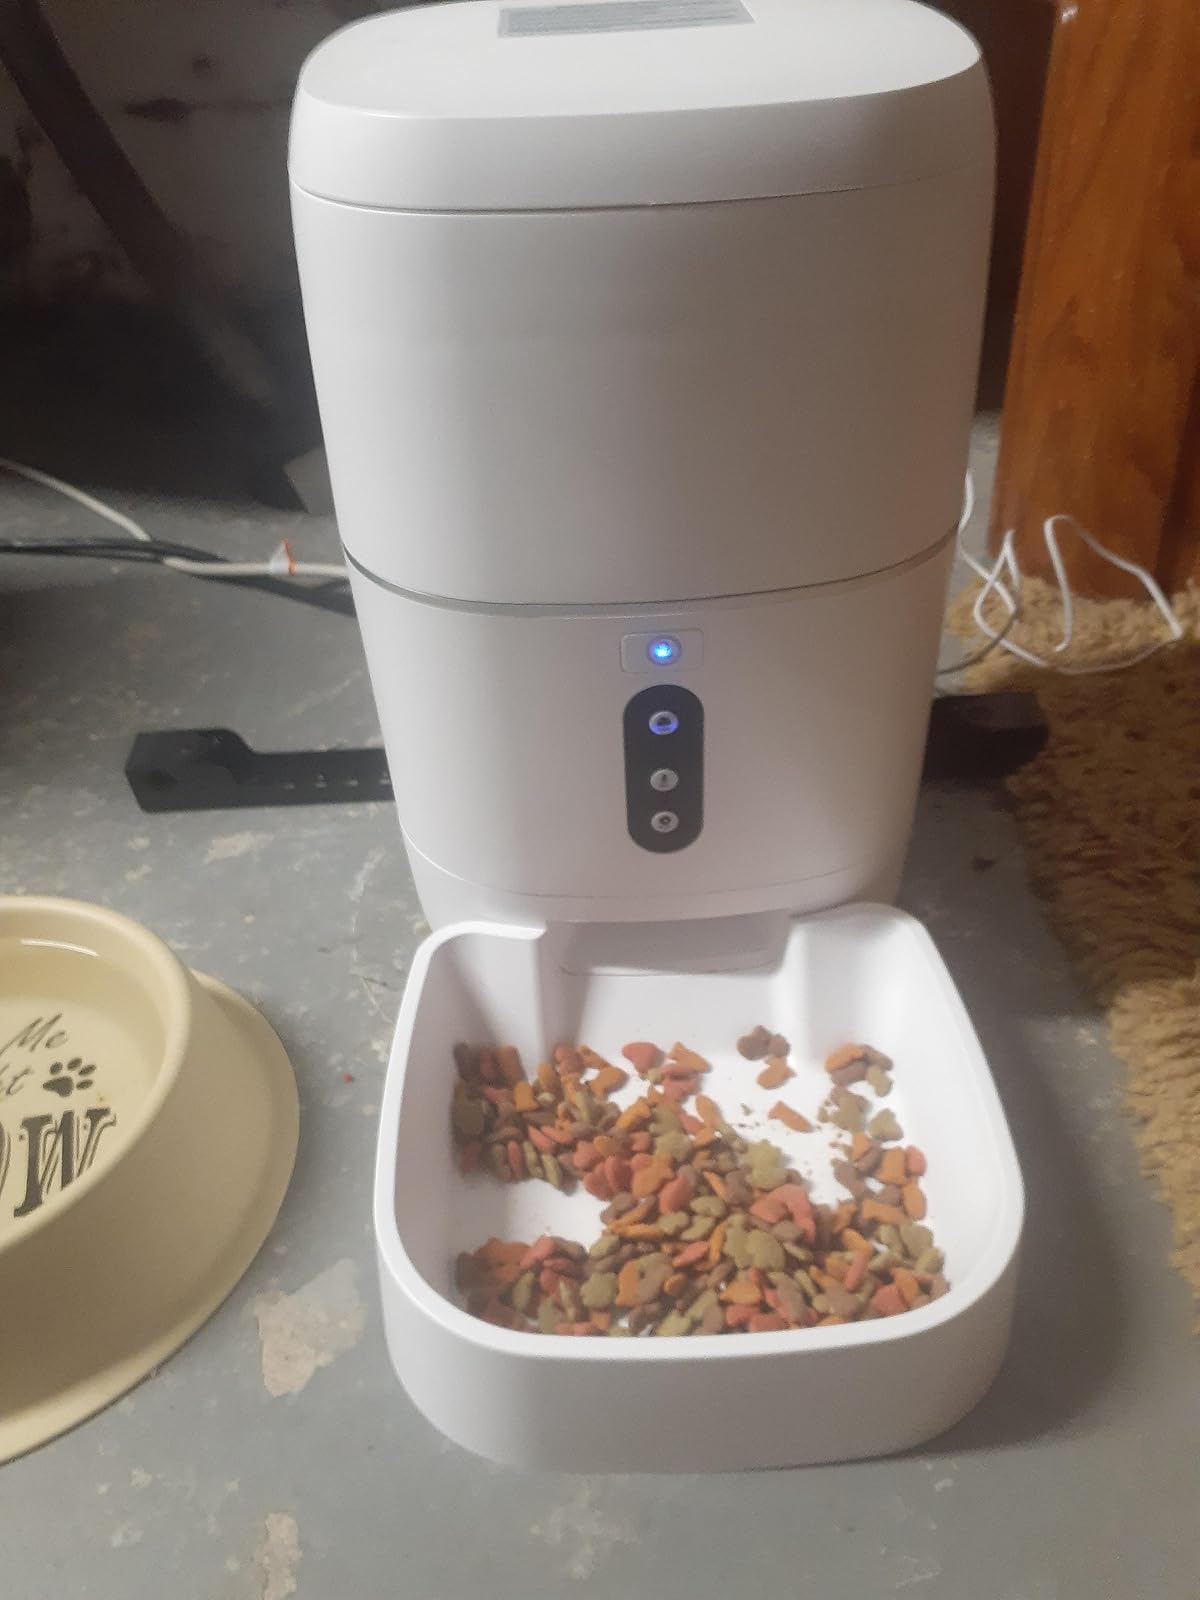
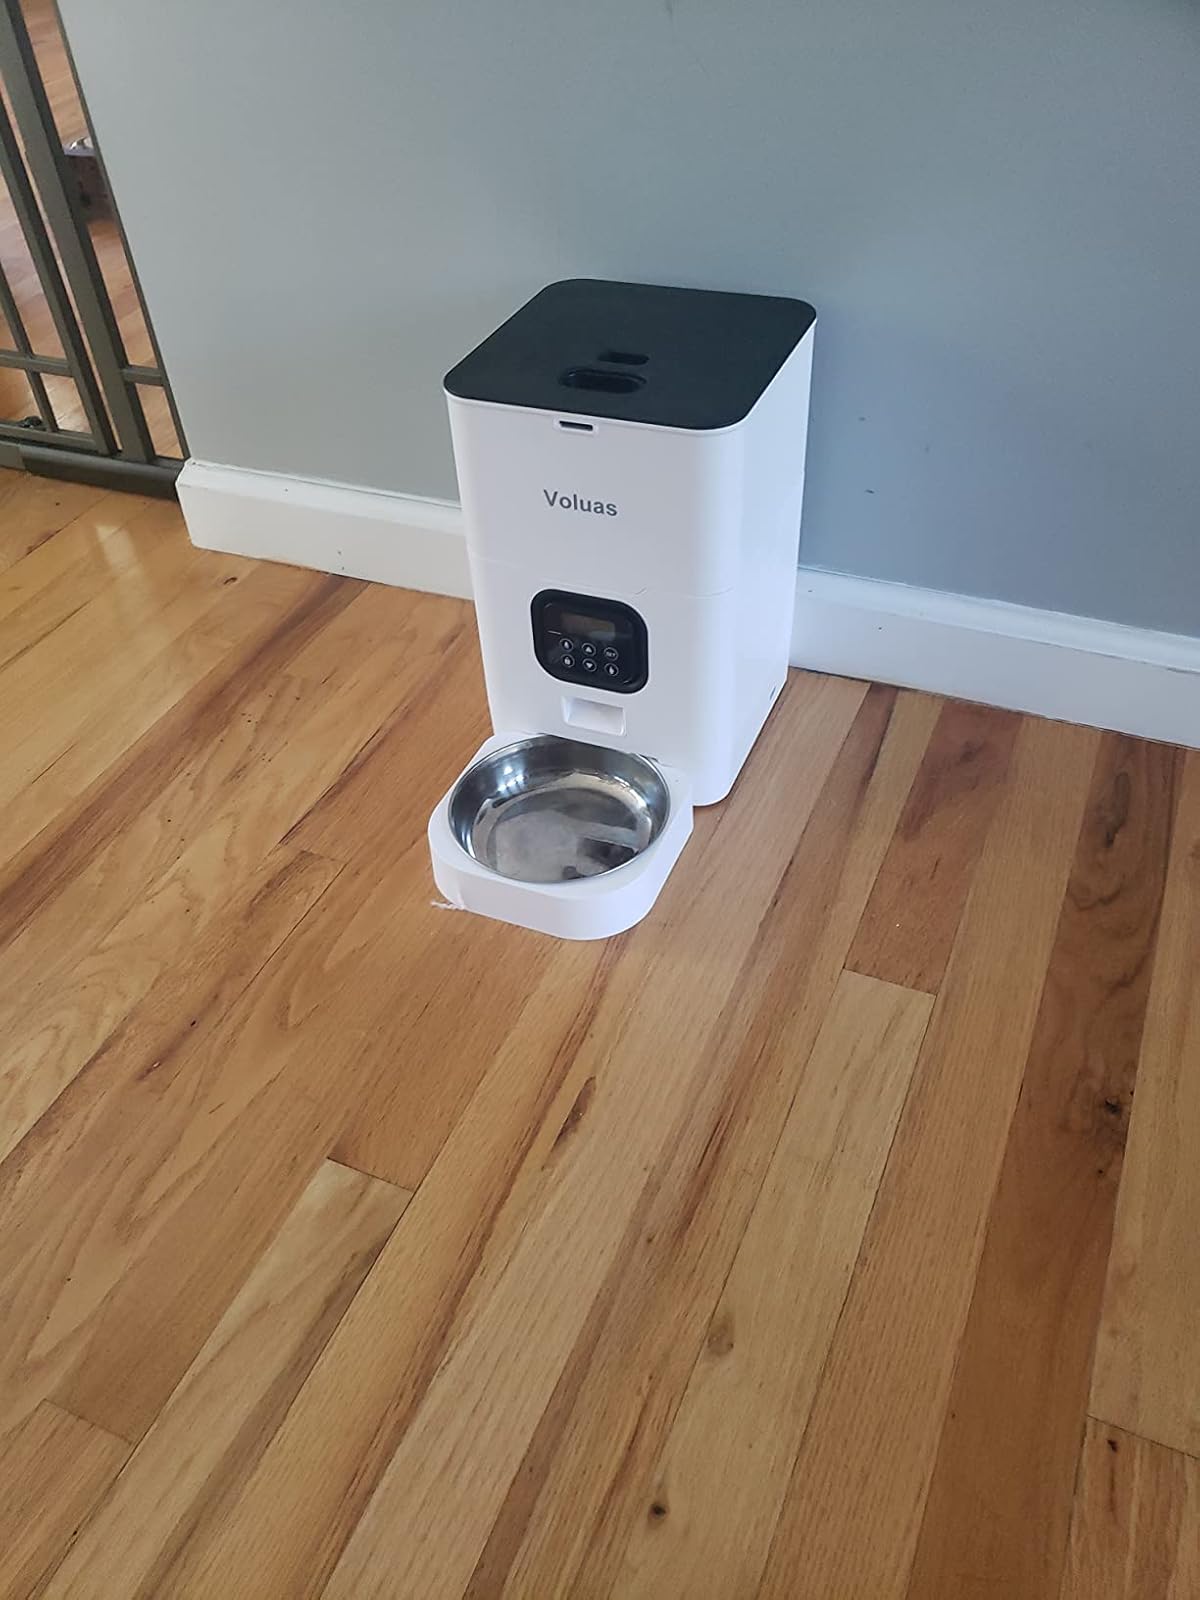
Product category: items_feeder
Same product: no